Avalon High

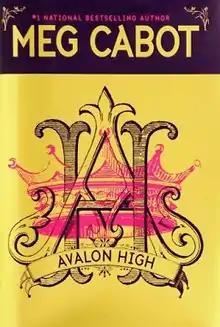

Avalon High is a young adult novel by Meg Cabot, published in 2005 targeted for age 12 and up. The book merges a high school setting with elements of medieval fantasy, namely Arthurian legend.